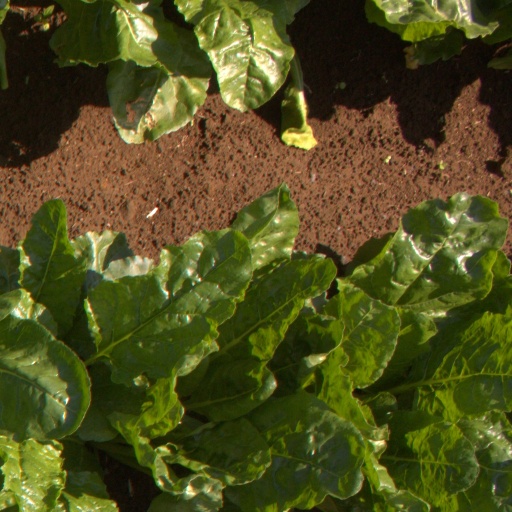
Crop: sugar beet